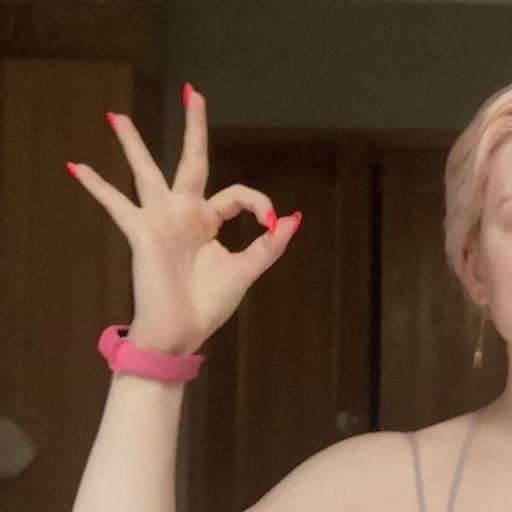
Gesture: ok